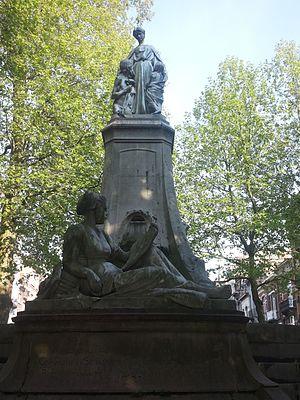
Godefroid Devreese est un sculpteur et médailleur belge, né à Courtrai en 1861 et mort à Bruxelles en 1941.